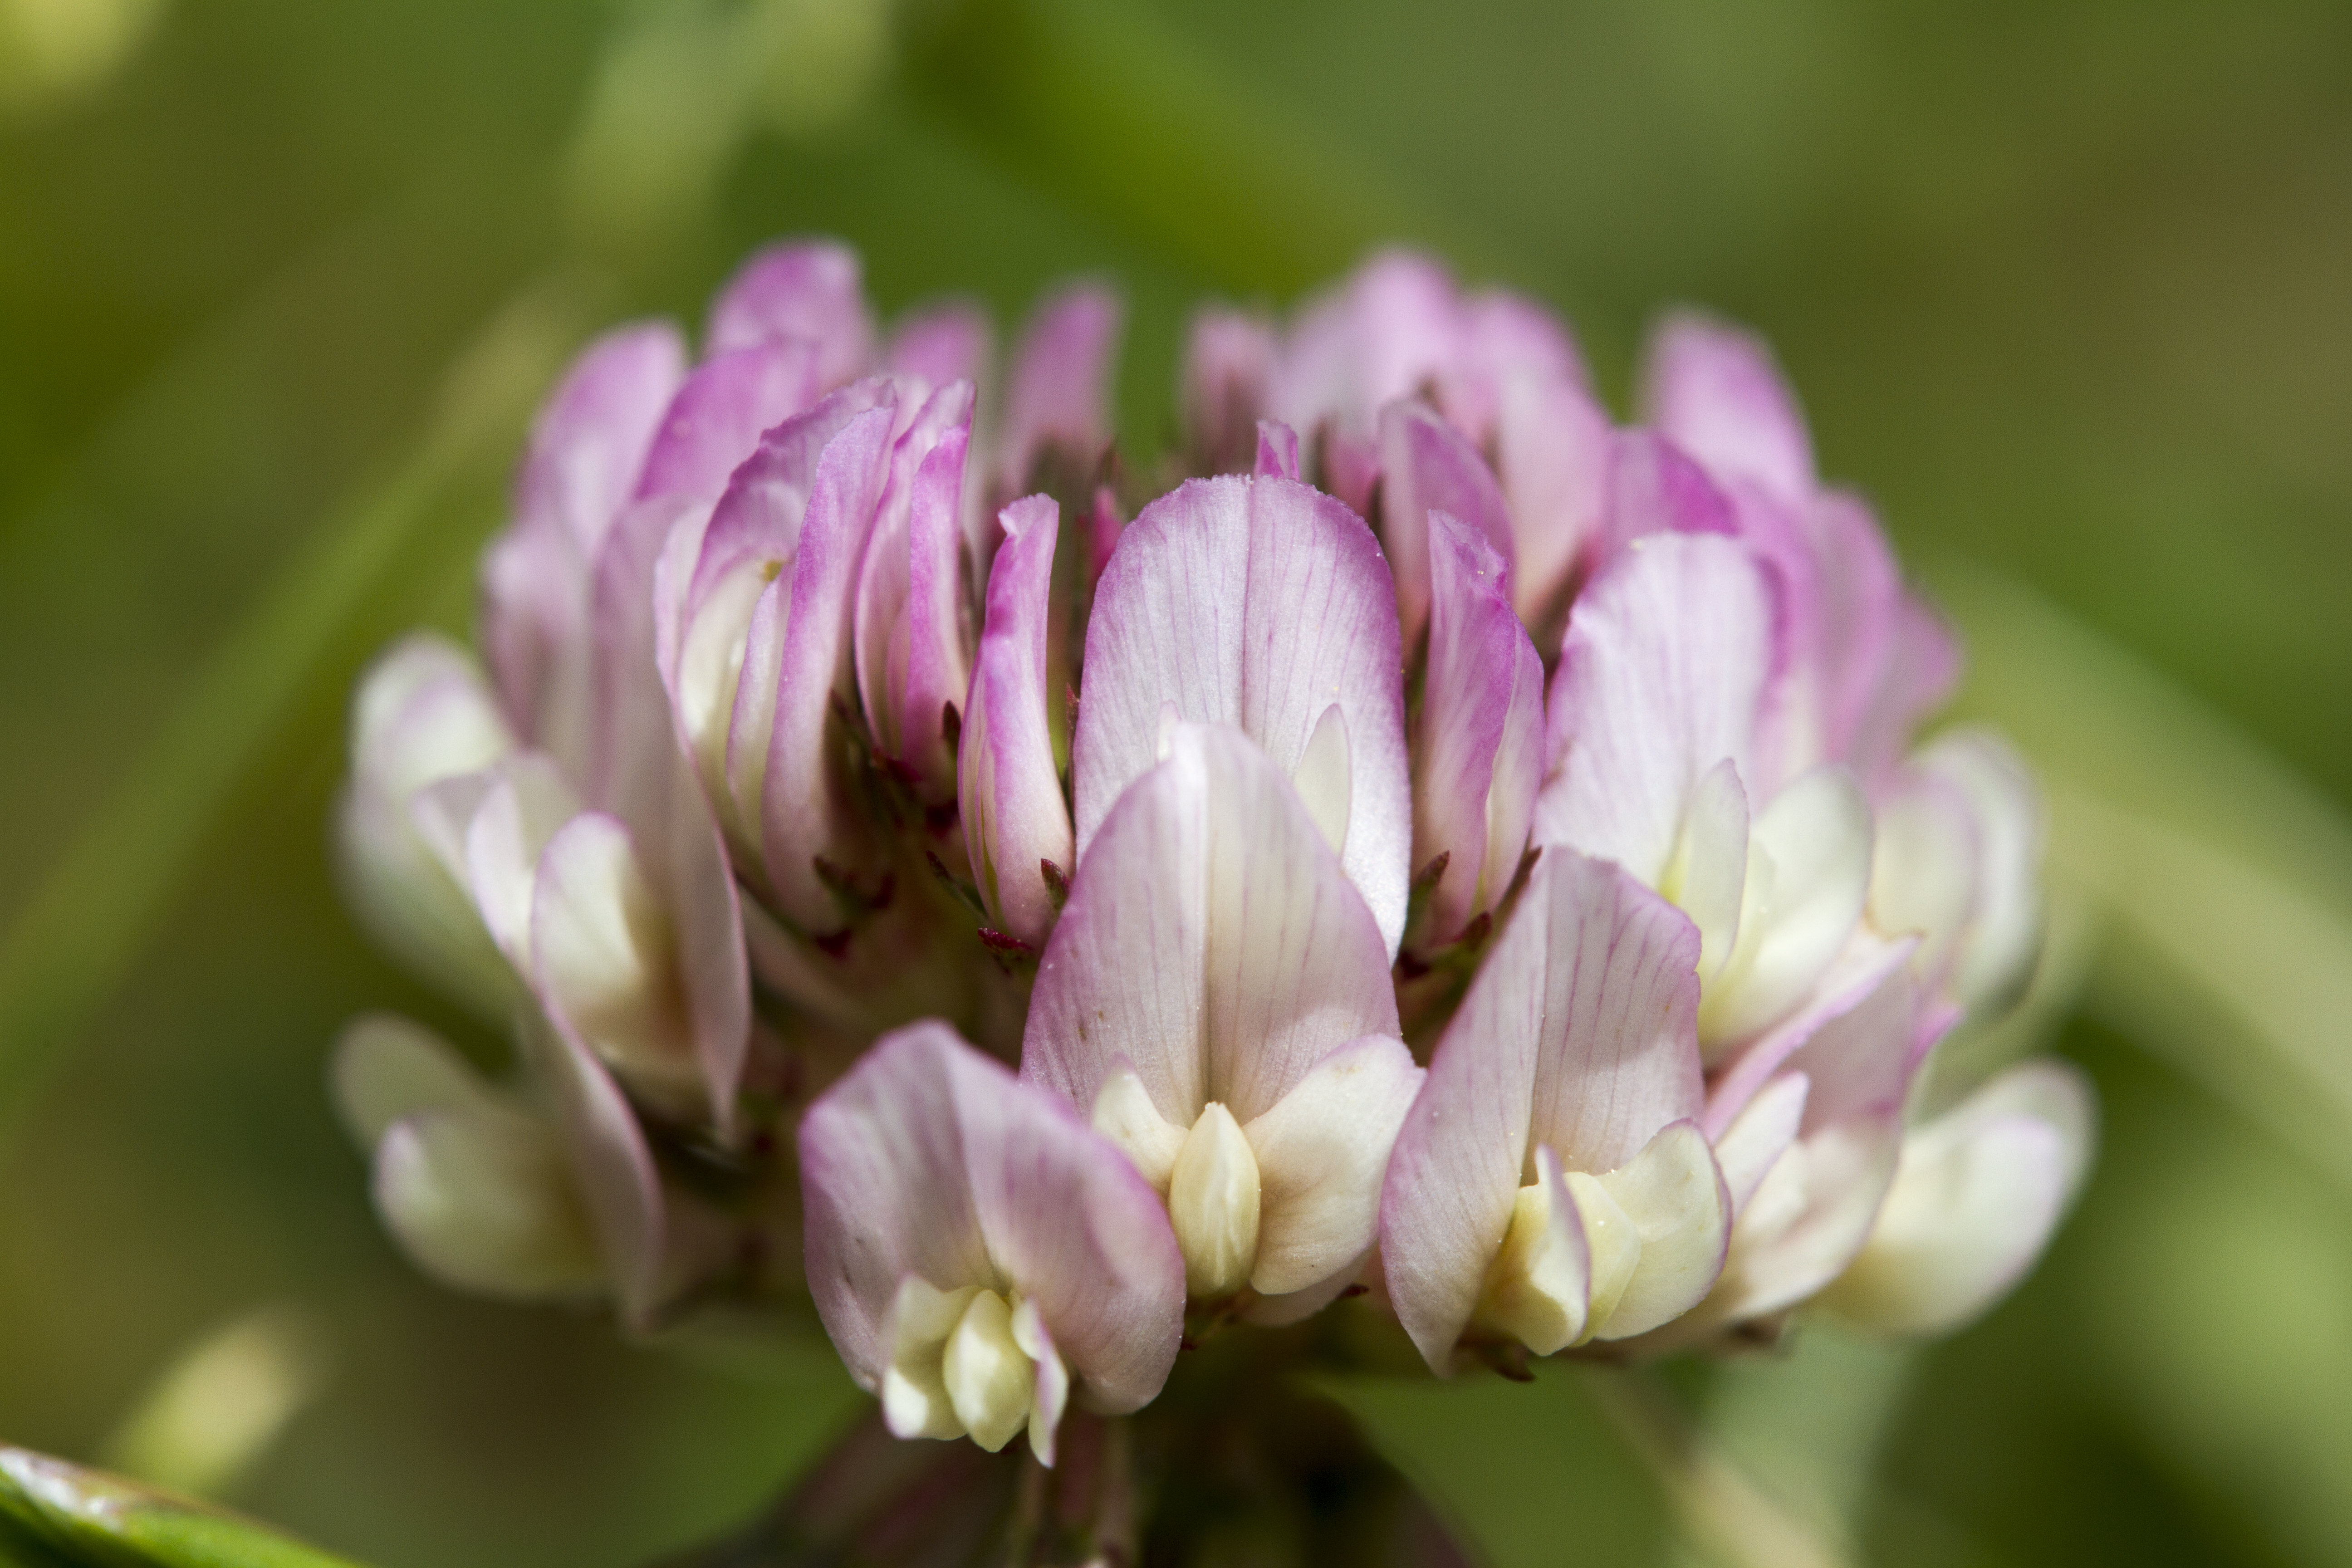
blossom, plant, flower, petal, botany, flora, wildflower, close up, uk, shrub, bud, peterborough, macro photography, flowering plant, land plant